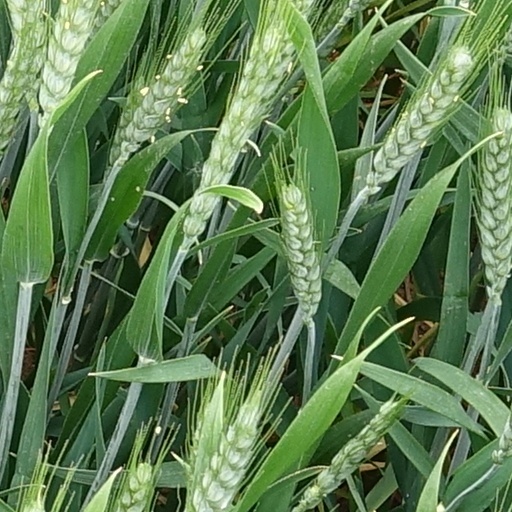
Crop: wheat